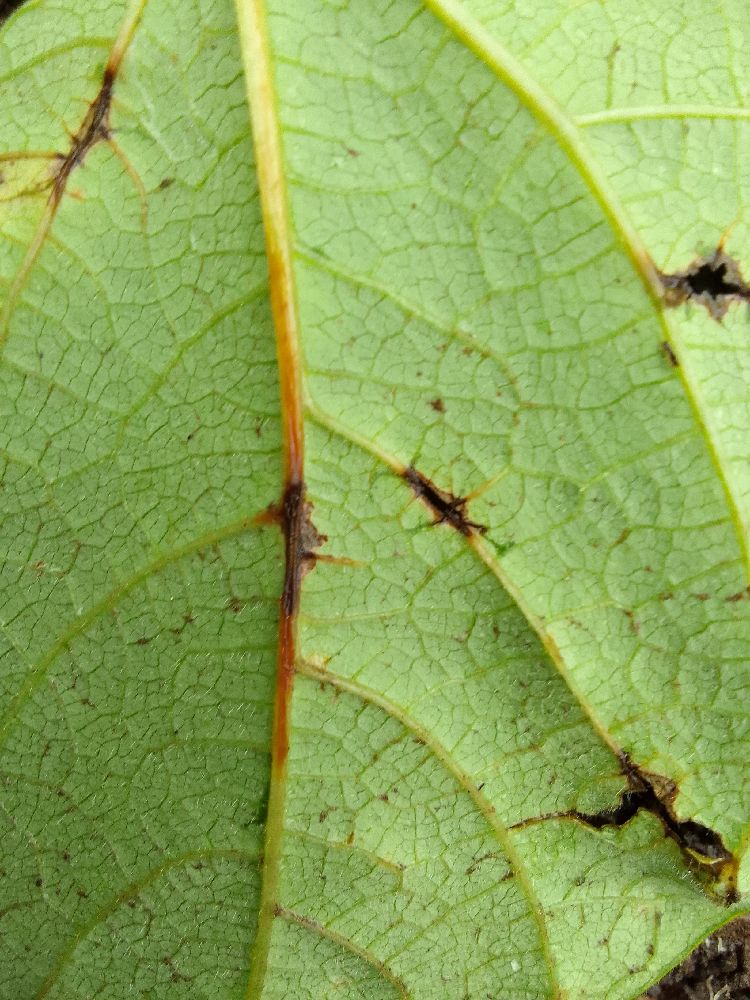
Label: anthracnose